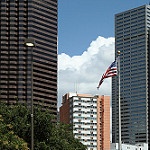
Scene: Outdoor